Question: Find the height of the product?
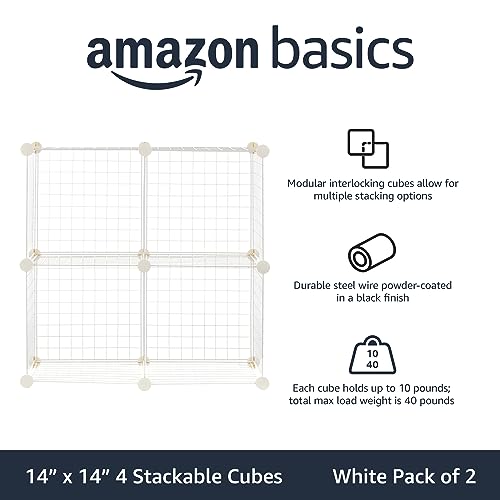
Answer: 14.0 inch